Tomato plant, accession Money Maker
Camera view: tilt-top (135 deg); turntable rotation: 180 degrees
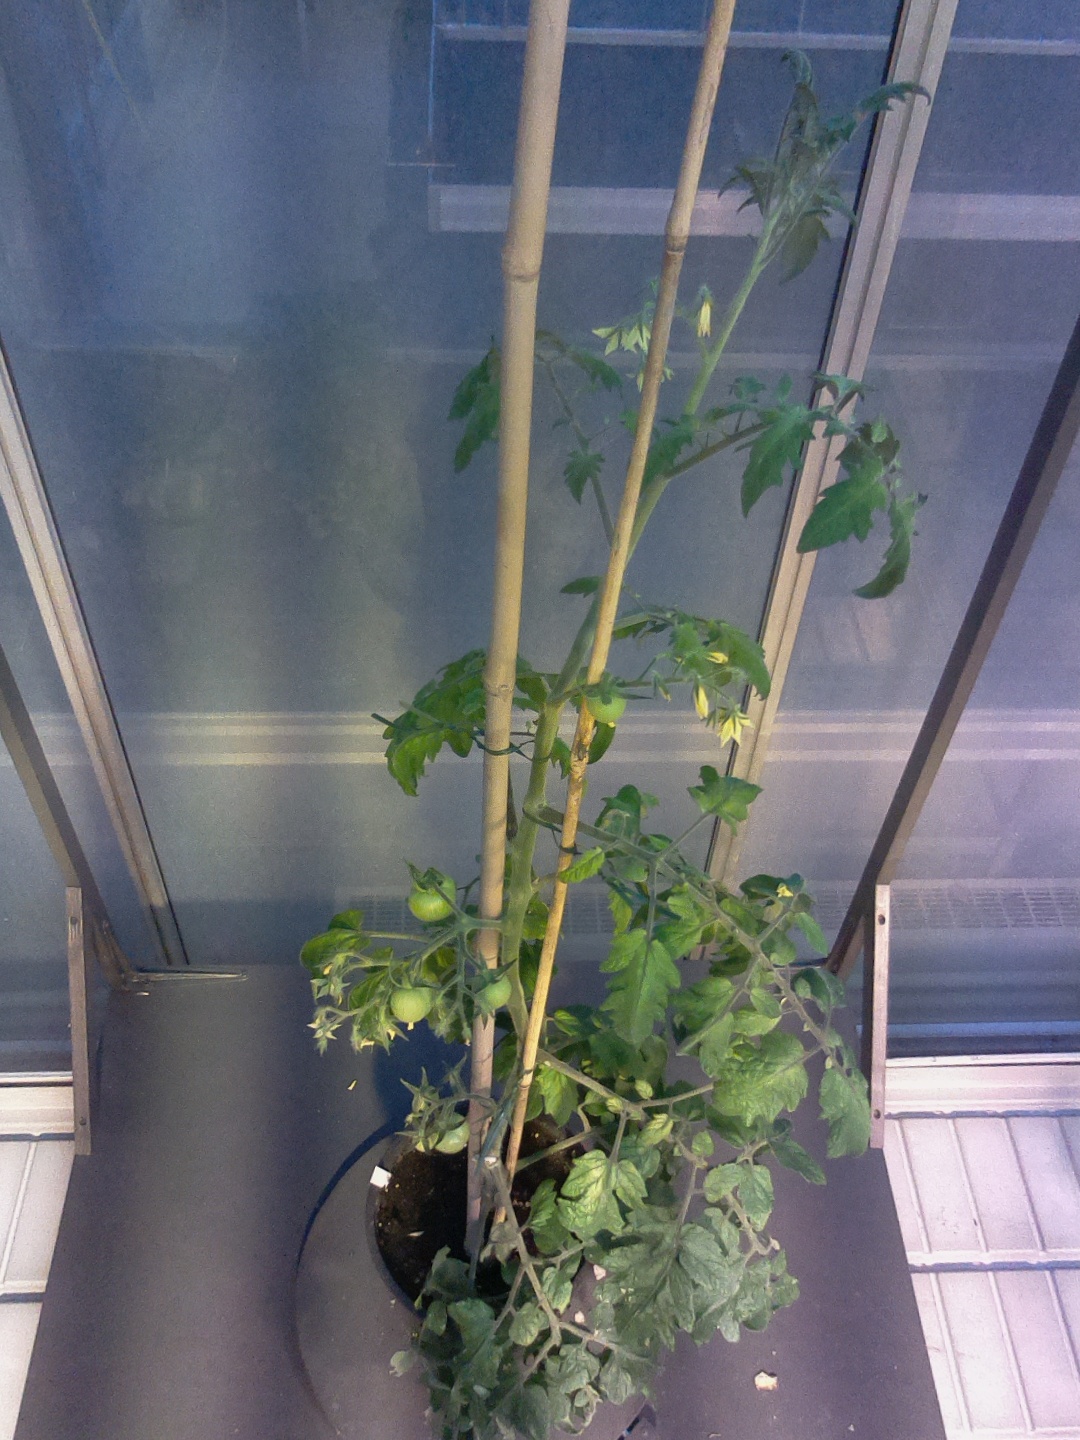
BBCH growth stage 73: 30%-40% of final fruit size